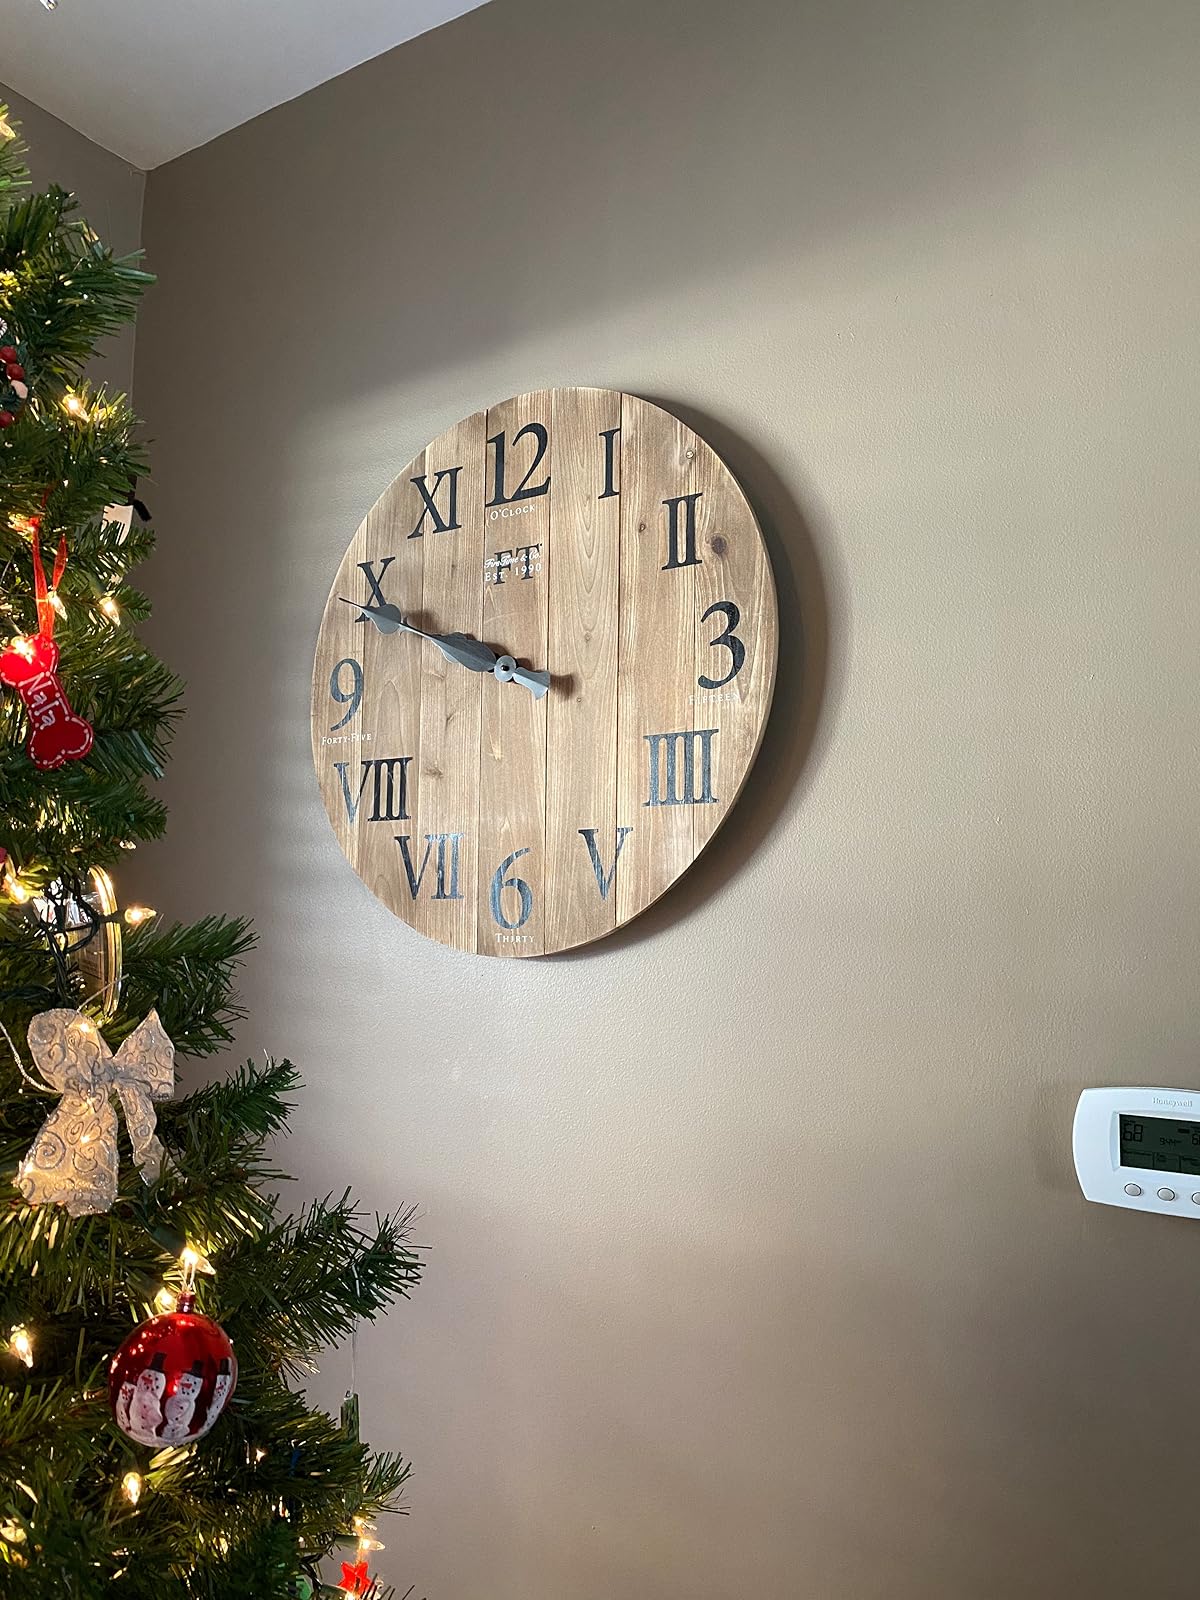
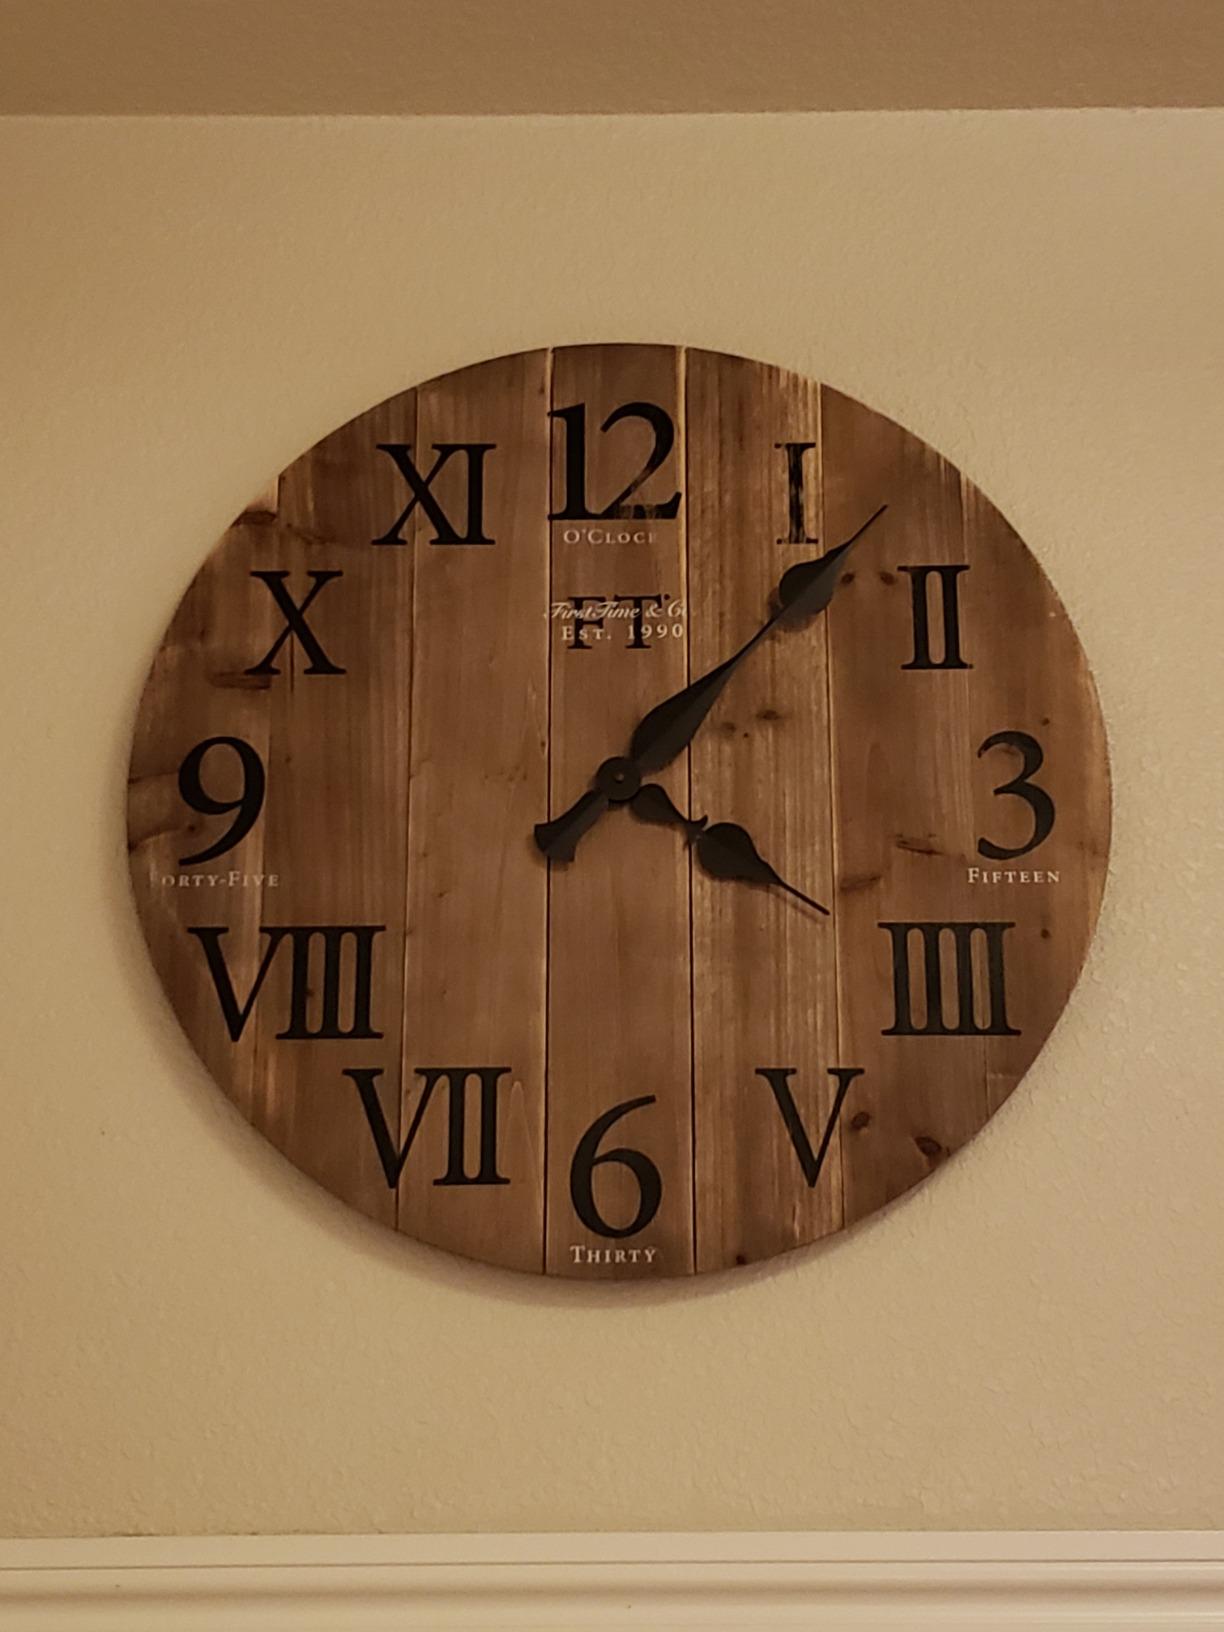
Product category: clock
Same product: yes